McCance Glacier

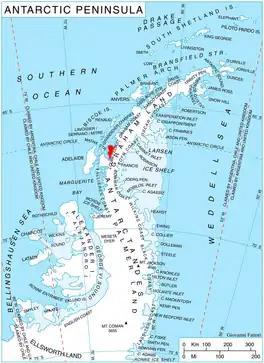
Location of Pernik Peninsula on Loubet Coast, Antarctic Peninsula.

McCance Glacier is the 30-km long and 5 km wide glacier draining the Hutchison Hill area on the west slopes of Avery Plateau on Loubet Coast in Graham Land, Antarctica. It flows north-northwestwards along the west side of Osikovo Ridge, Kladnitsa Peak and Rubner Peak and enters Darbel Bay.